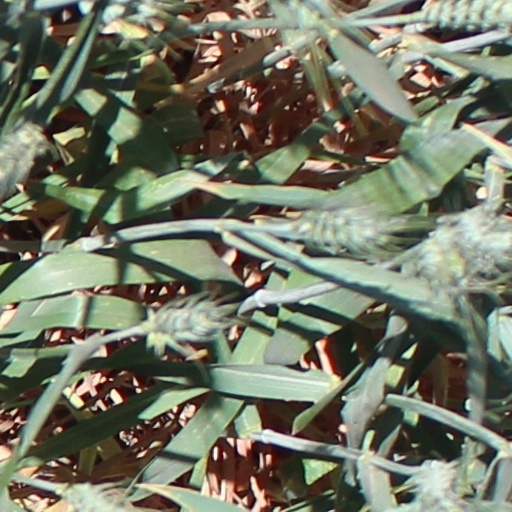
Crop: wheat